Rock music in Ukraine

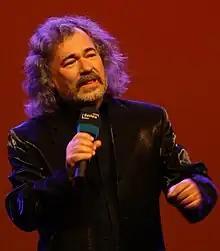
Ukrainian musician Taras Petrynenko, one of the founders of Eney

Among the first music collectives to perform modern popular music in Ukrainian language were bands such as Berezen', Dzvony, , Chervoni Dyiavoliata (all from Kyiv), Lysy, Prometey, Bliky (all from Lviv), (Kosiv). They usually identified their musical style as "beat", which in the Soviet Union became synonymous with rock'n'roll. Many Ukrainian bands of that time used folk instruments such as sopilka, tsymbaly and bandura, adopting elements of folk and jazz rock. During the 1960s and 1970s several popular Ukrainian bands developed a cult following, most prominently Levko Dutkivskiy's , as well as Kobza, Eney, Chervona Ruta, and .